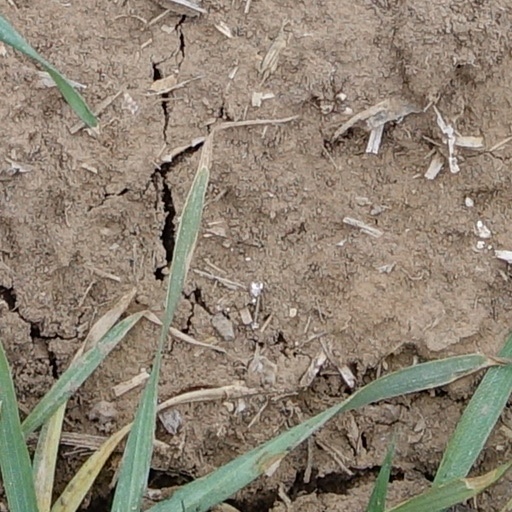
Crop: wheat